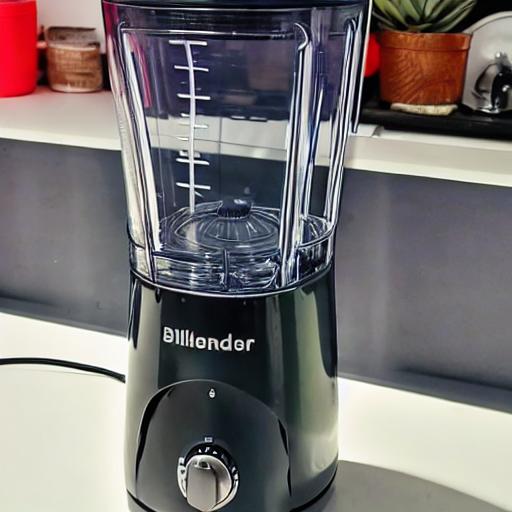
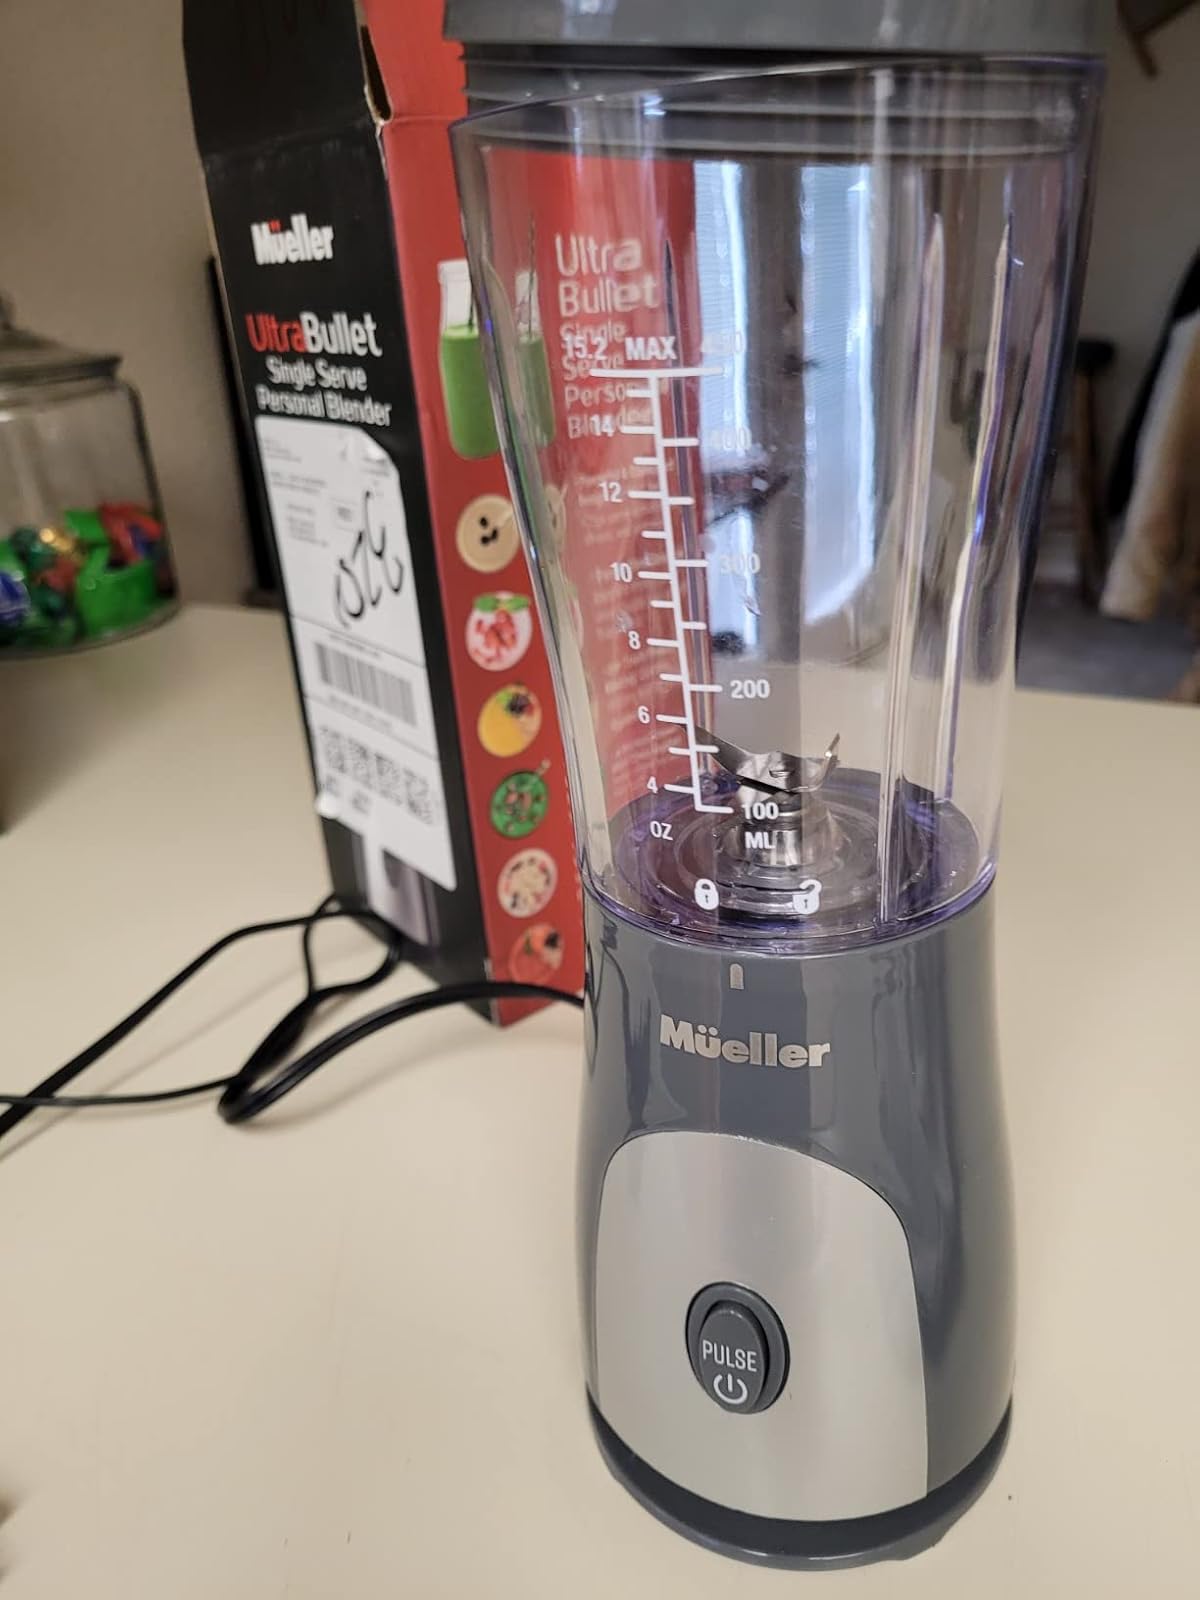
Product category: items_blender
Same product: no